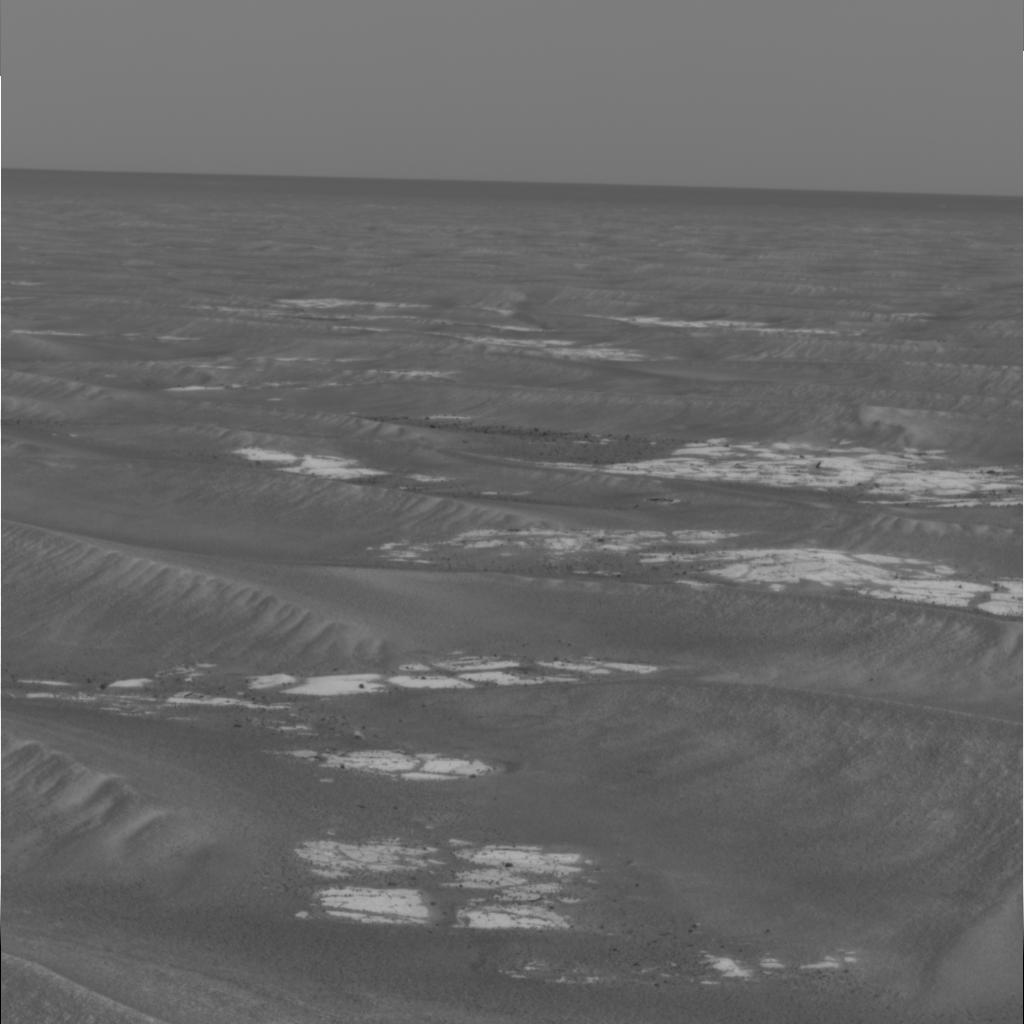
Surface features visible: Rock Outcrops, Dunes/Ripples, Rock (Linear Features), Soil, Spherules, Distant Vista, Sky